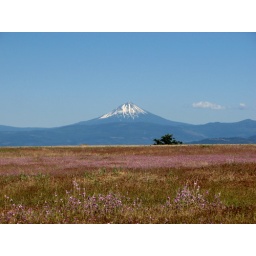
view from lower table rock near medford OR